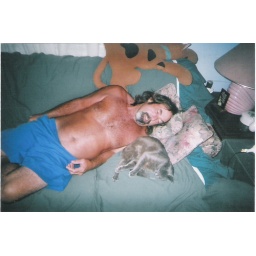
brian and smokey napping on our couch at home in ocala